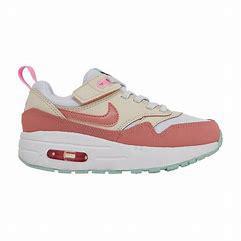
Brand: Nike
Model: Air Max 1 Easyon